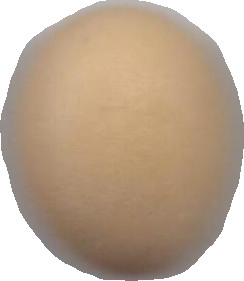
Variety: Dega